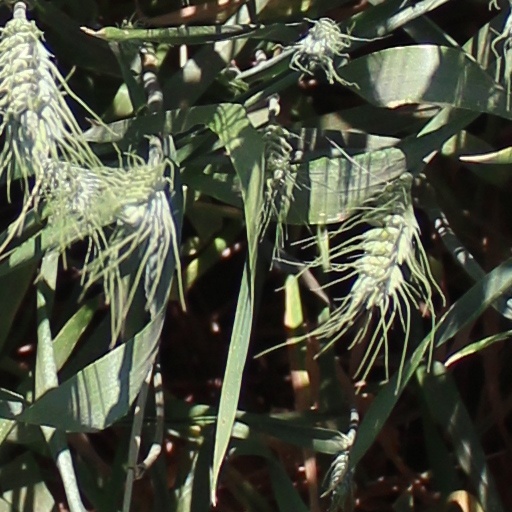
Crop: wheat